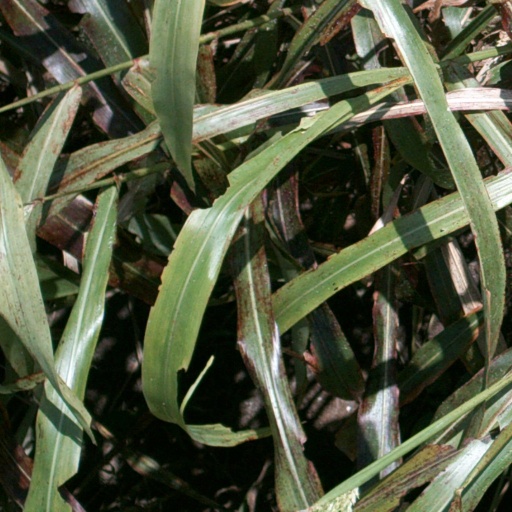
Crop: sorghum